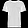
Label: T - shirt / top